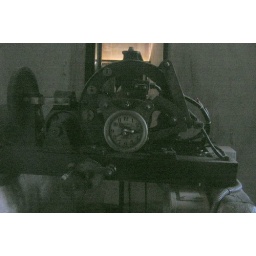
This is what drives the clock in the tower